Planning (cognitive)

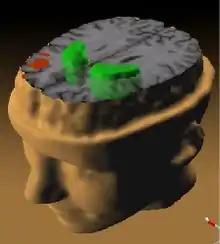
The Striatum; part of the basal ganglia; neural pathways between the striatum and the frontal lobe have been implicated in planning function.

Cognitive planning is one of the executive functions. It encompasses the neurological processes involved in the formulation, evaluation and selection of a sequence of thoughts and actions to achieve a desired goal. Various studies utilizing a combination of neuropsychological, neuropharmacological and functional neuroimaging approaches have suggested there is a positive relationship between impaired planning ability and damage to the frontal lobe.